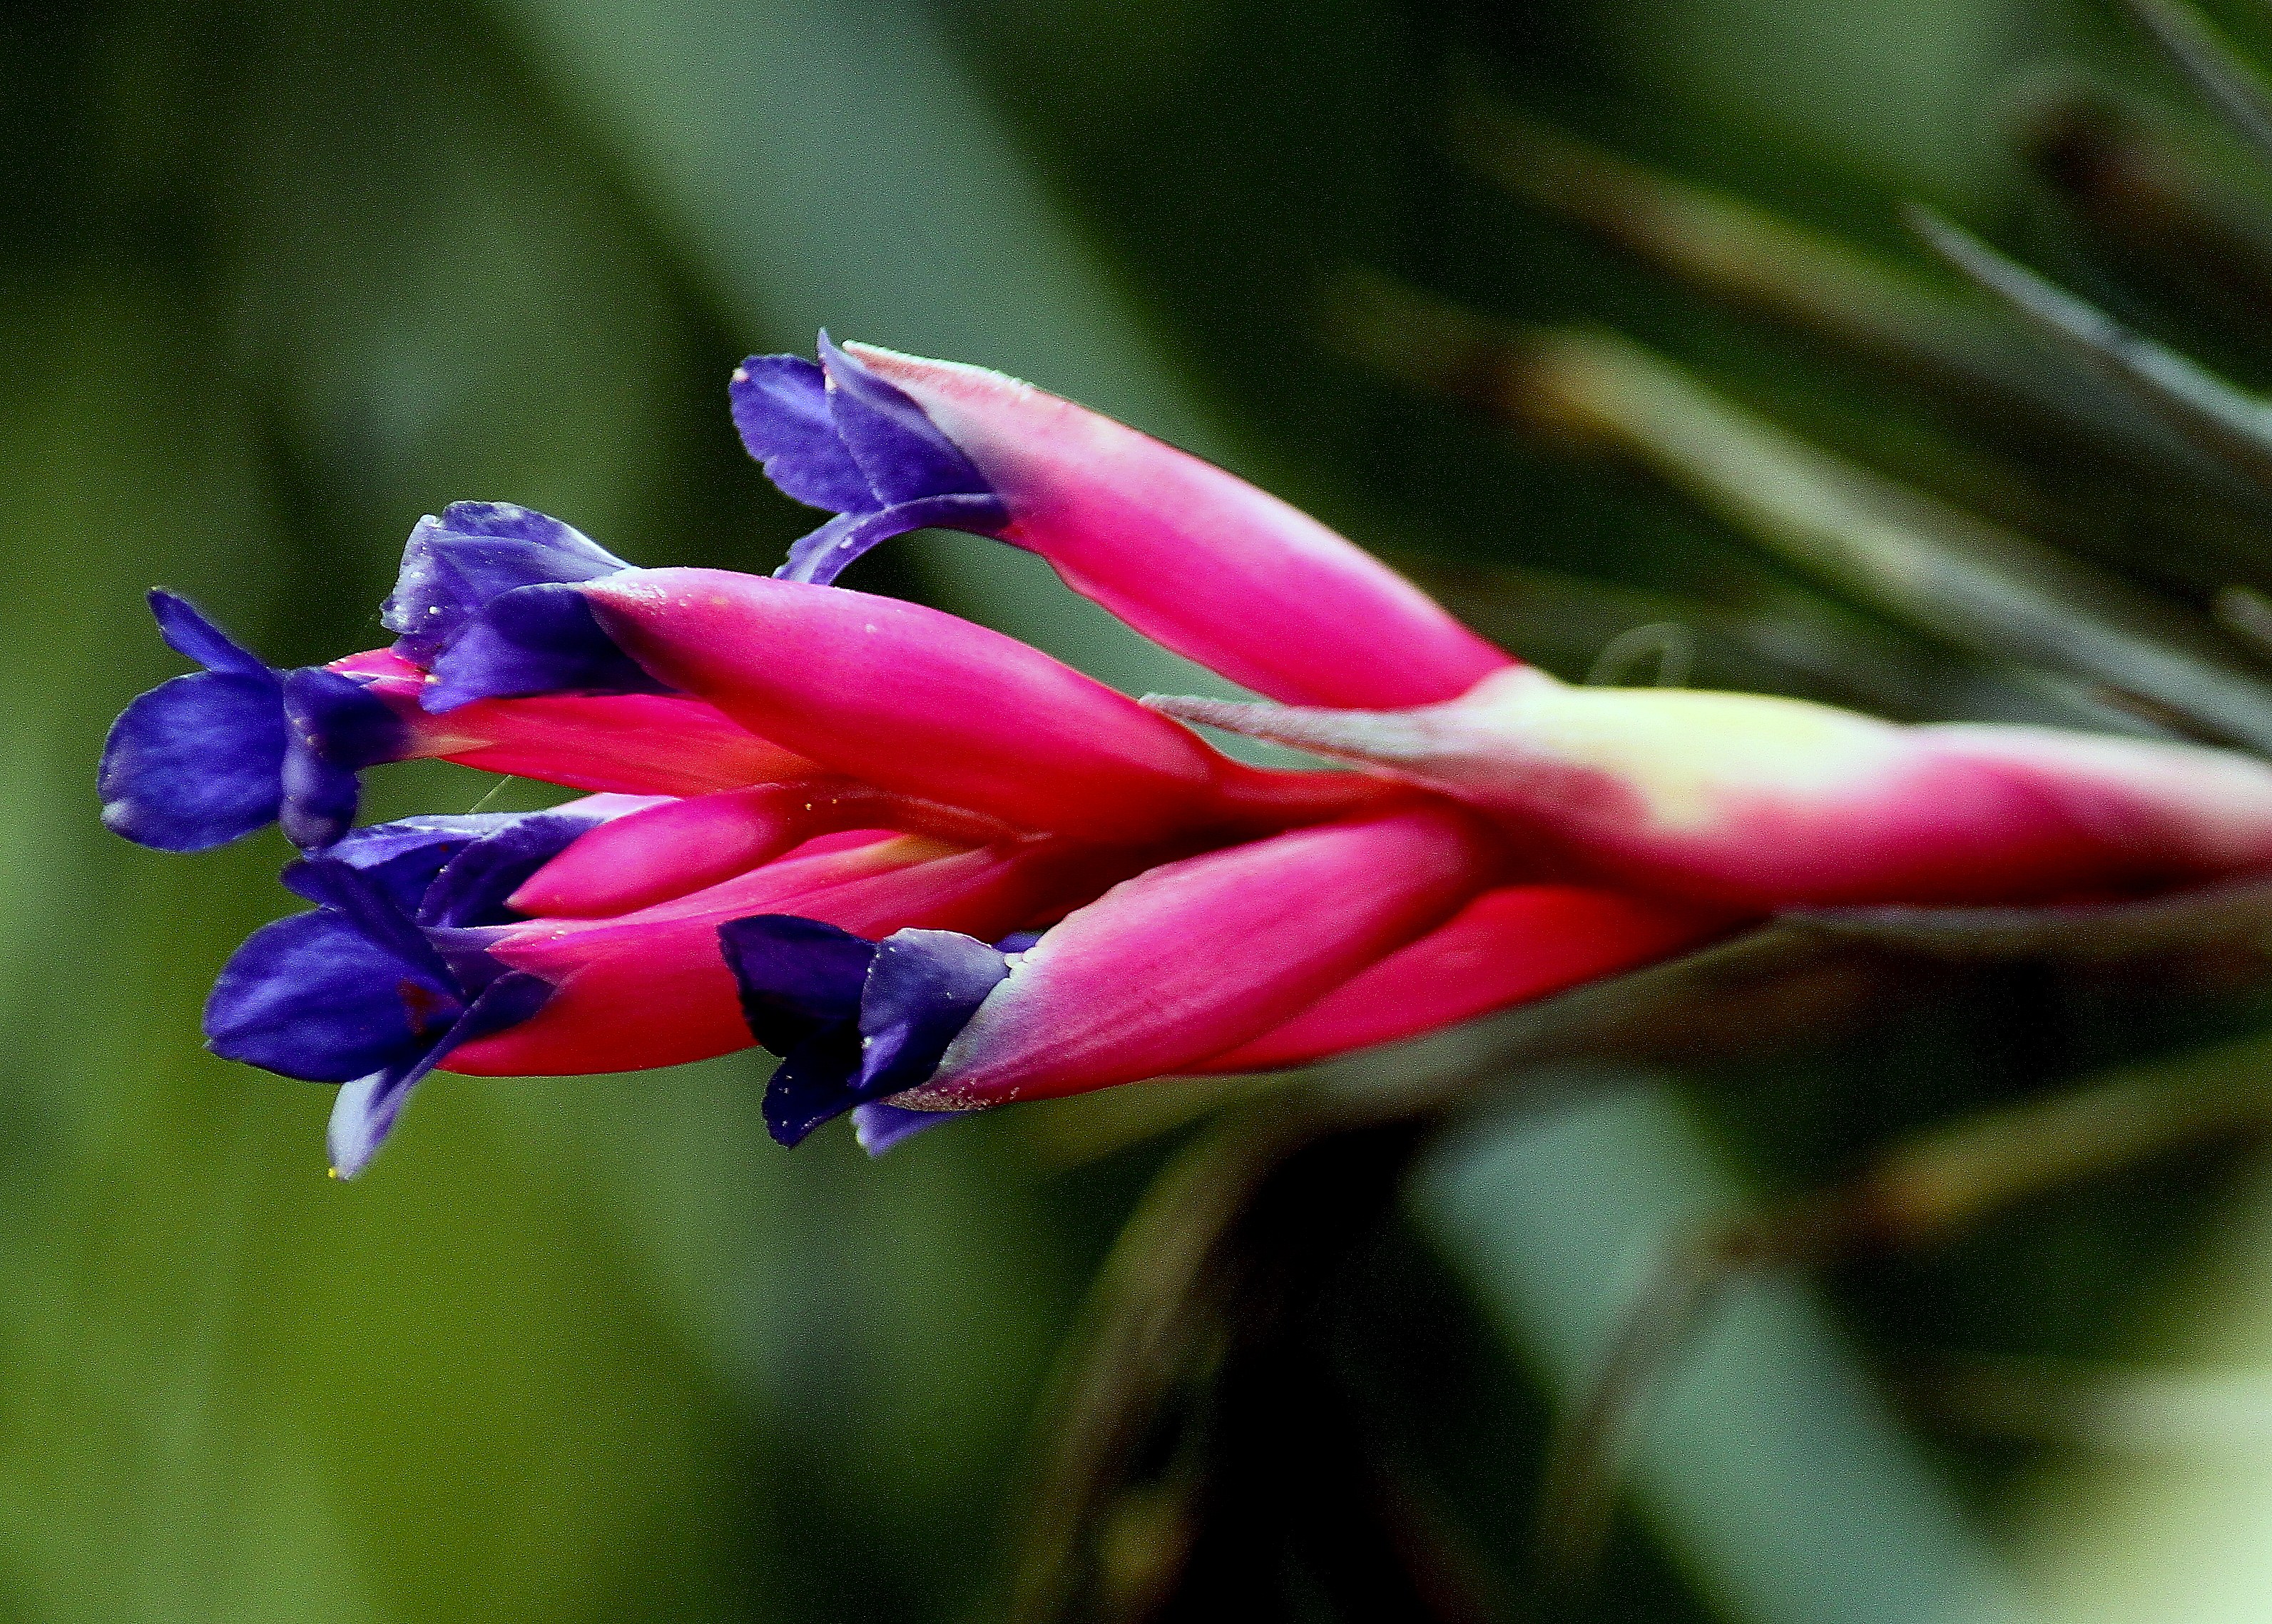
nature, blossom, plant, photography, leaf, flower, petal, macro, botany, flora, wildflower, flowers, close up, flores, ggl1, canoneos500d, dd, macro photography, flowering plant, plant stem, land plant